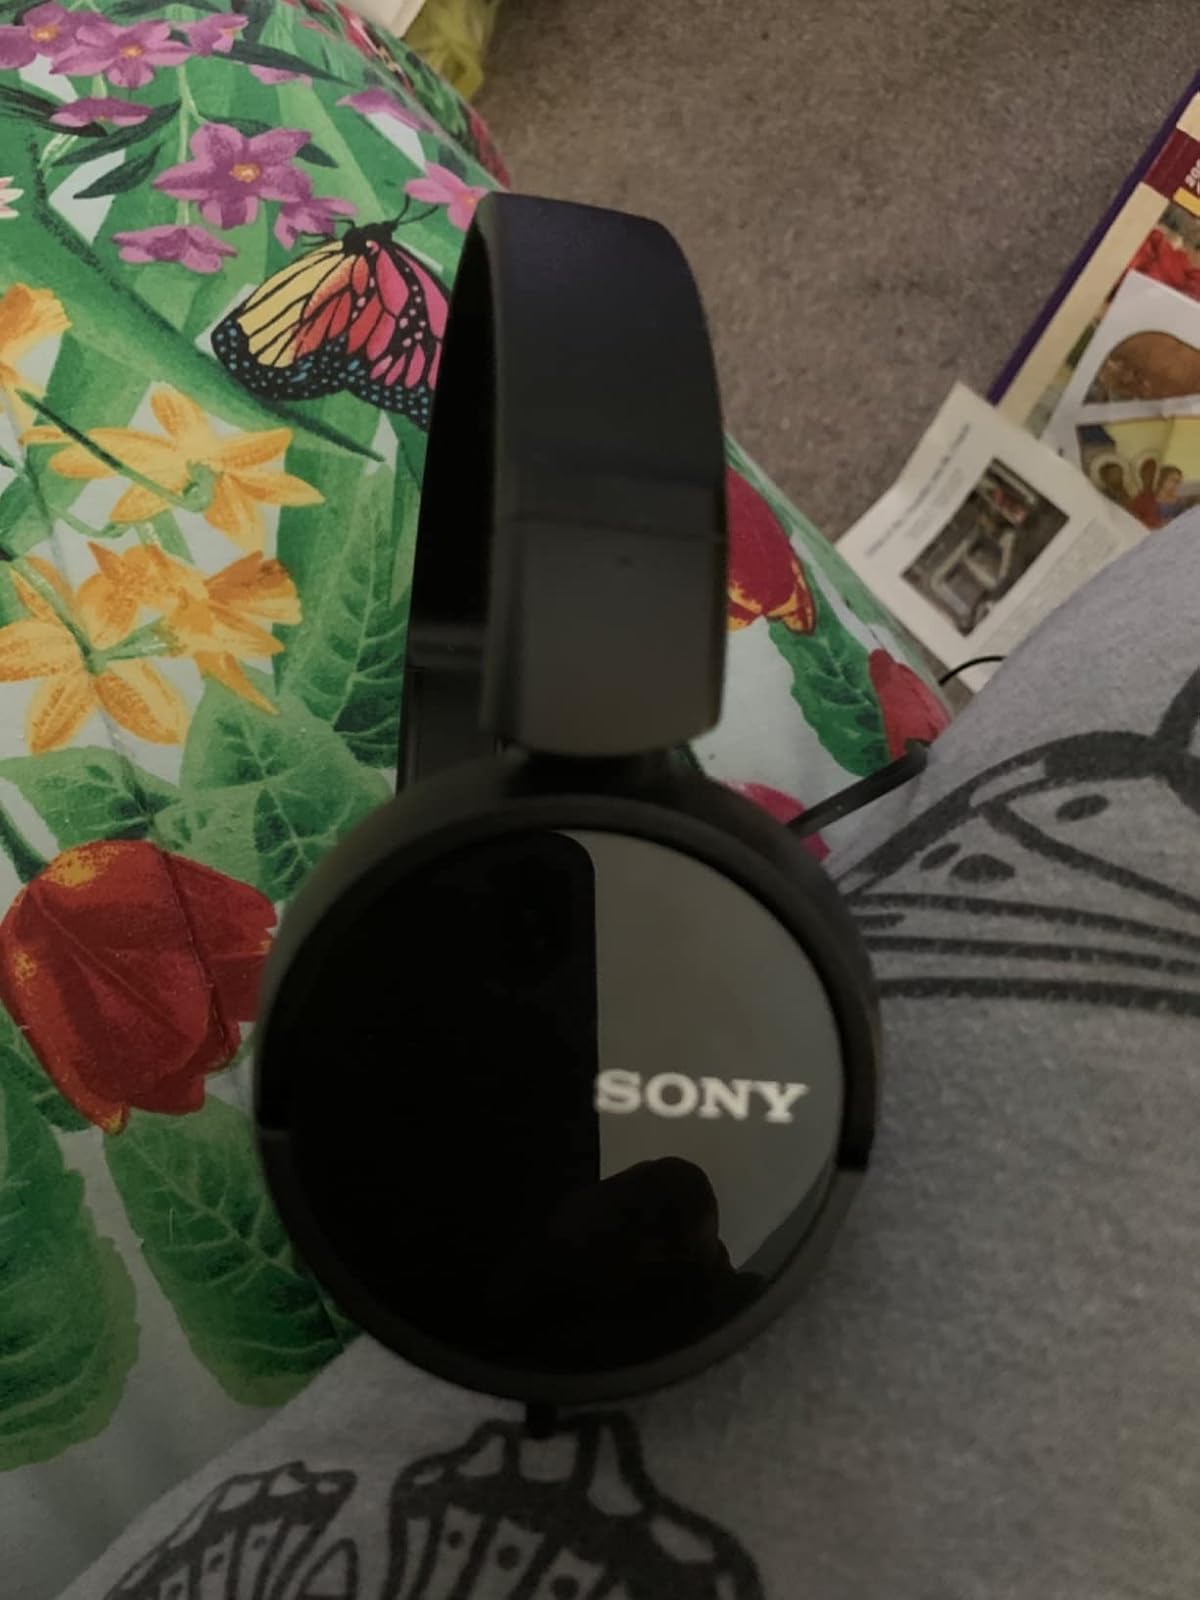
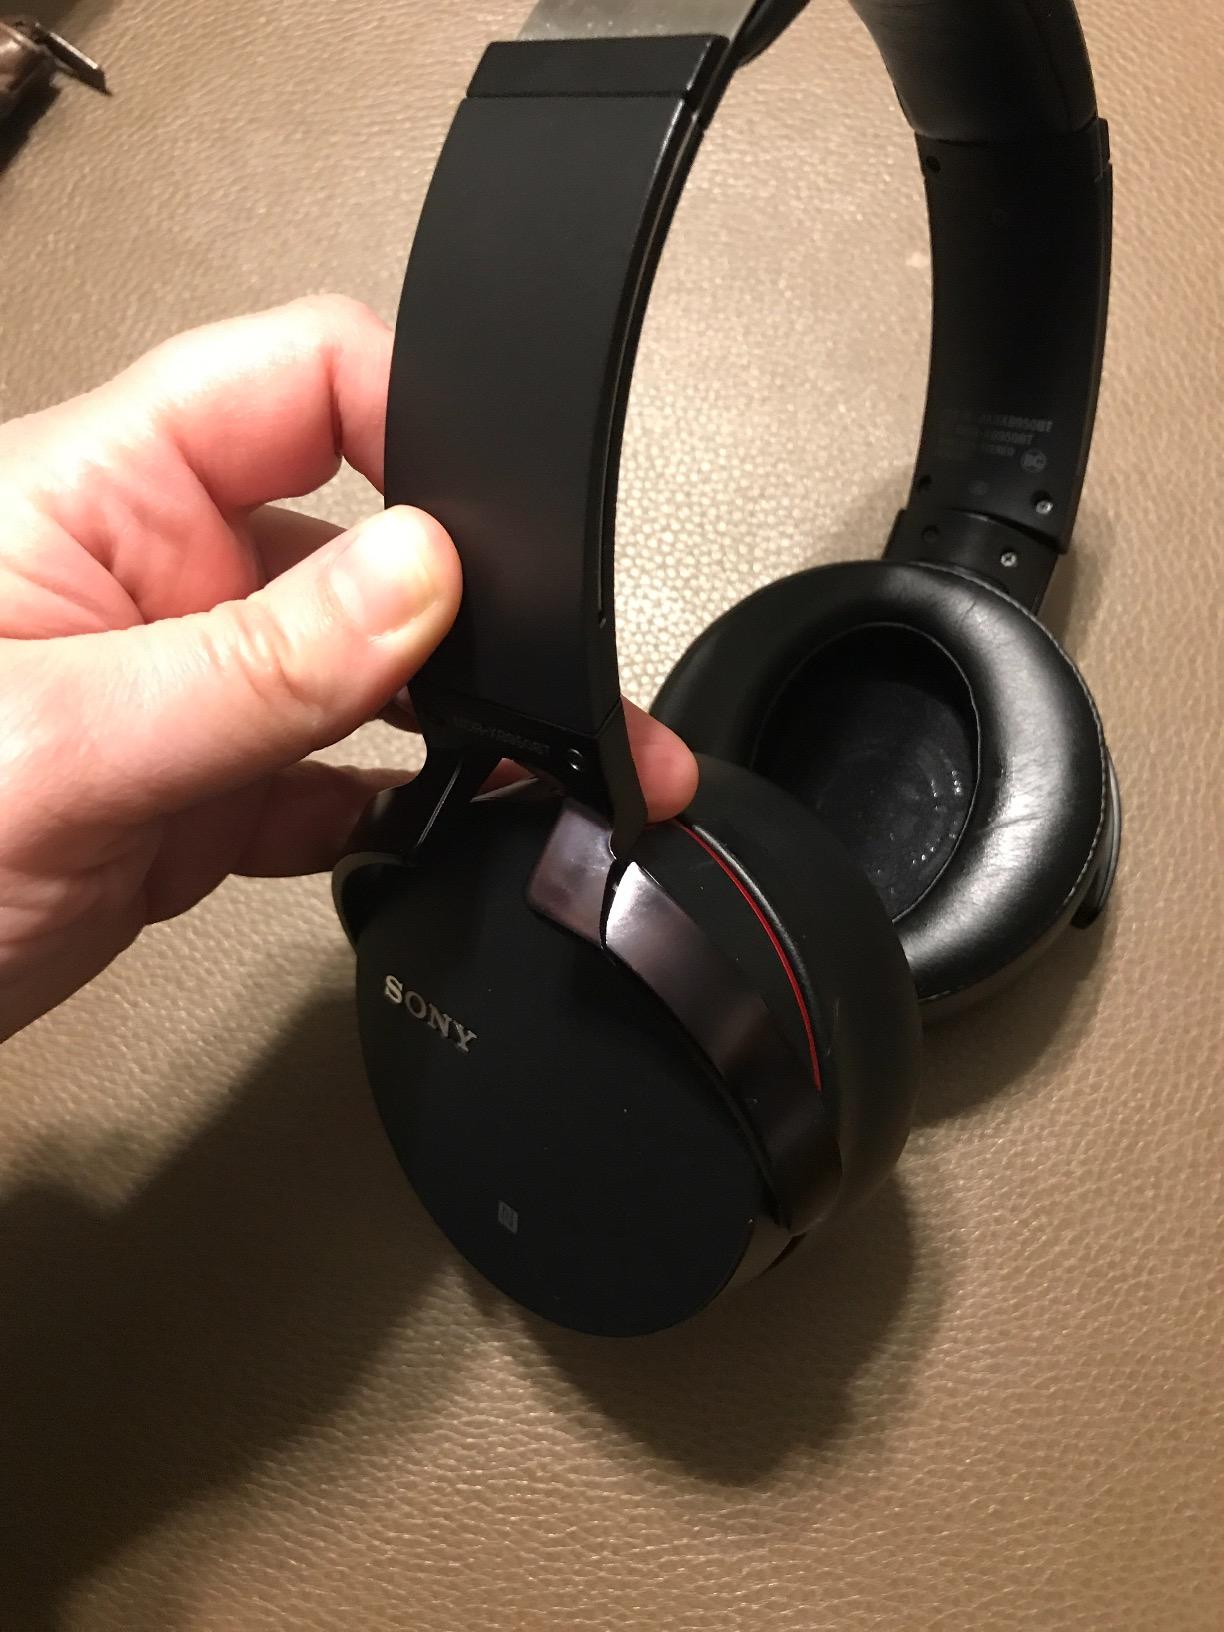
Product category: headphones
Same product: no